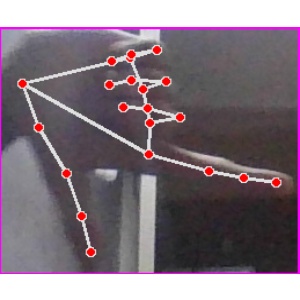
अक्षर: ख